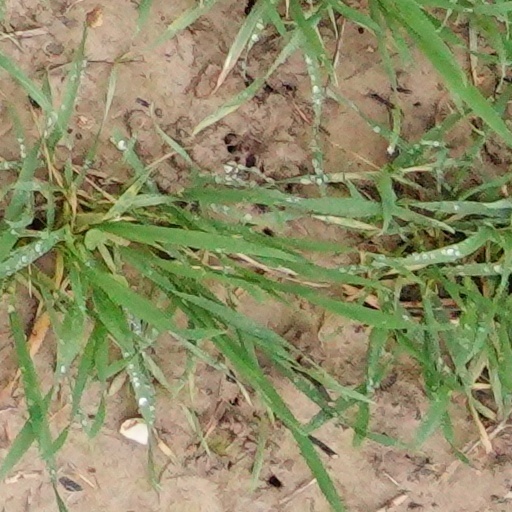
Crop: wheat